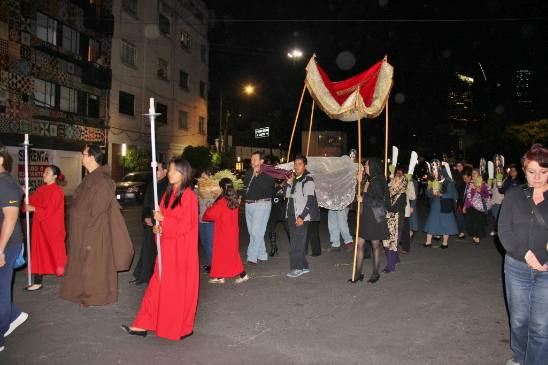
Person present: Yes